Westmeston

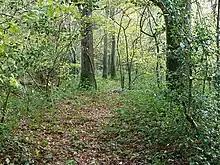
In Blackbrook Wood (just) - geograph.org.uk - 2166863

Blackbrook Wood's geology, relief and history are nuanced enough to give it considerable internal variety. Most of the wood has youngish oak standards over both hazel and abundant hornbeam. There are areas which have been recently coppiced, areas long over-stood, dry well-drained parts, soggy parts, and a block of planted conifers to the south west. There are two bands of Sussex marble/winklestone outcrop in wandering lines through the middle of the wood (where the ground rises to a small hill) and across the south east corner. This may partially explain the limey flora of some parts. There have been at least nine ancient woodland indictor species been recorded here, including butterfly orchids. Native Lily of the Valley, a plant of dry woods, was still present in these woods until the 1930s. The best area now may be in the south east, where ash, oak, birch, gean, maple and hazel are intermingled. The Plantation and Oldhouse Copse to the east are rich and varied.